Bodø (town)

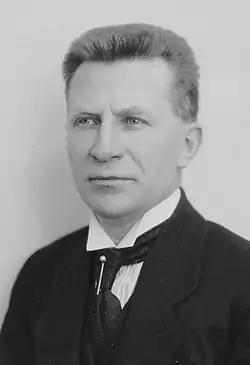
Ole Mikal Kobbe, 1925

Bodø Station serves as the northern terminus of the Nordland Line that runs south to Trondheim, where it connects to the rest of the Norwegian rail network. It isn't the northernmost station though, with Tverrlandet Station being the northernmost station of the Nordland Line and Narvik Station, terminal of the Ofoten Line, being the northernmost station in the whole of Norway. The Ofoten Line, however, doesn't have a connection to the rest of Norway's railway network, thus making Bodø also the northern terminus of the central Norwegian railway system.